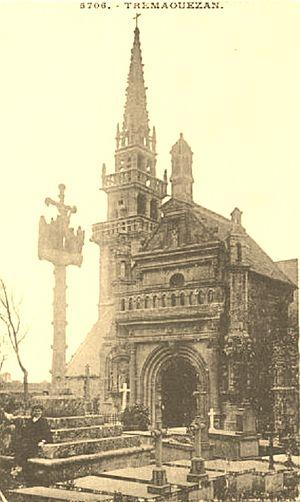
Clocher, calvaire et porche de l'église Notre-Dame-de-Trémaouézan vers 1930 (carte postale d'Emile Hamonic)
Trémaouézan [tʁemawezɑ̃] est une commune du département du Finistère, dans la région Bretagne, en France.